Juan Cazares

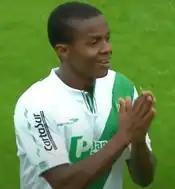
Cazares playing for Banfield in 2014

On 10 July 2013, Cazares was loaned to Primera B Nacional side Banfield for one year, reuniting with his former River manager Almeyda. He made his debut for the club on 5 August, starting in a 1–1 away draw against Almirante Brown.